Question: Please indicate a possible affordance area of the bench that can be used for sitting
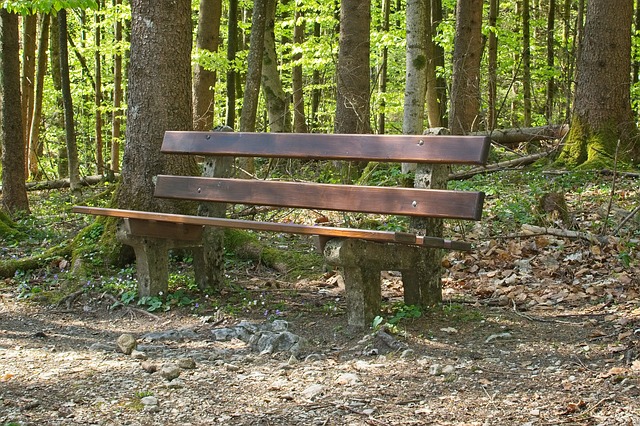
Answer: [75.888, 206.636, 464.23, 248.895]